Gailey railway station

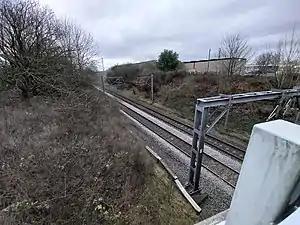
Gailey station site in 2020

Gailey railway station was a railway station built by the Grand Junction Railway in 1837. It served the small village of Gailey, Staffordshire, 7 miles north of Wolverhampton City Centre, and was located near to the junction of the A5 and A449 roads.